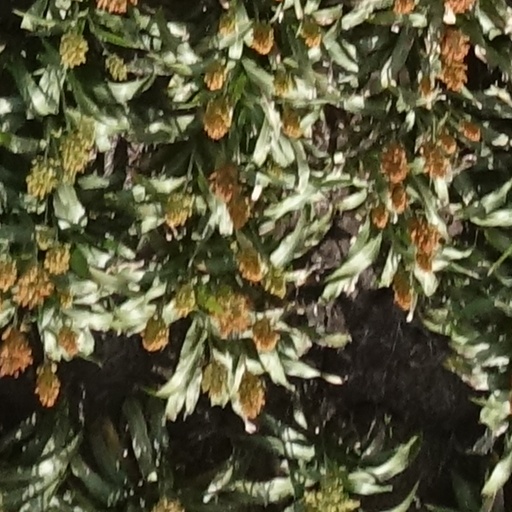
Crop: sorghum